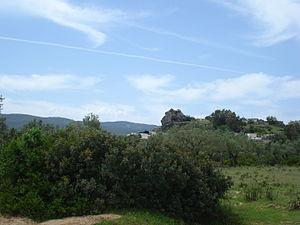
Village ""Ain El Karma"" sur la Route Régionale n°58, Délégation de Sejnane, Gouvernerat de Bizerte, Tunisie"